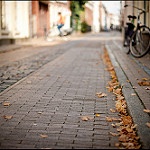
Label: street